Describe the emotion expressed in this image:  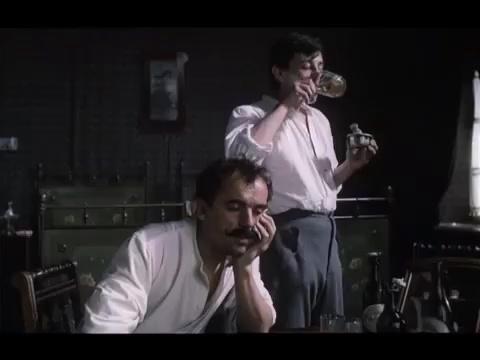
This person displays Fear, valence and arousal with high intensity.